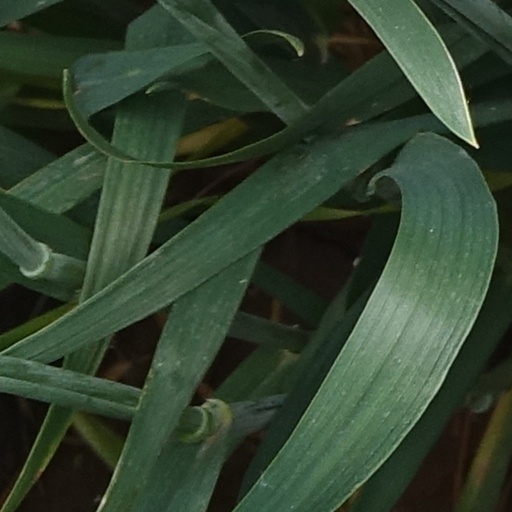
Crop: wheat